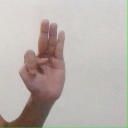
अक्षर: भ